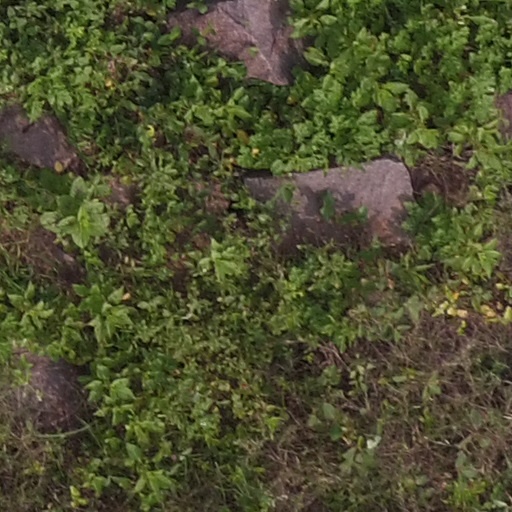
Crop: maize; corn